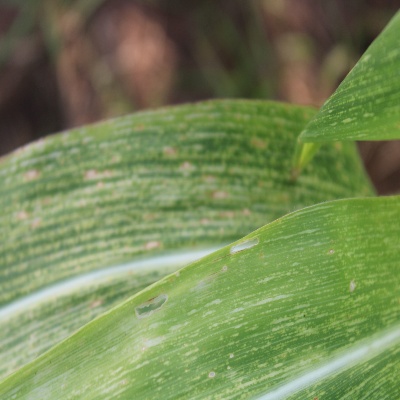
Crop: Maize
Condition: streak virus